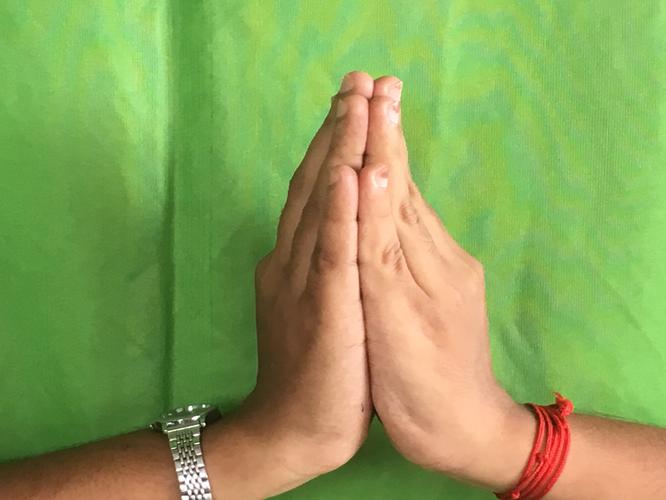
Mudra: Anjali
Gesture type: double_hand